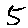
Label: 5